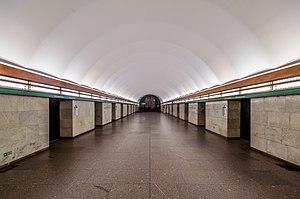
Ielizarovskaïa est une station de la ligne 3 du Métro de Saint-Pétersbourg, en Russie.